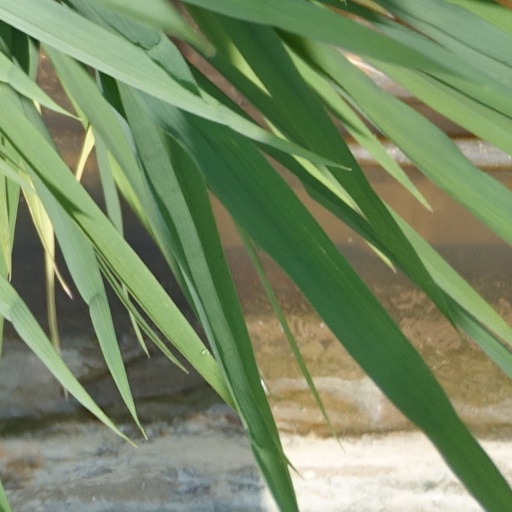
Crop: rice